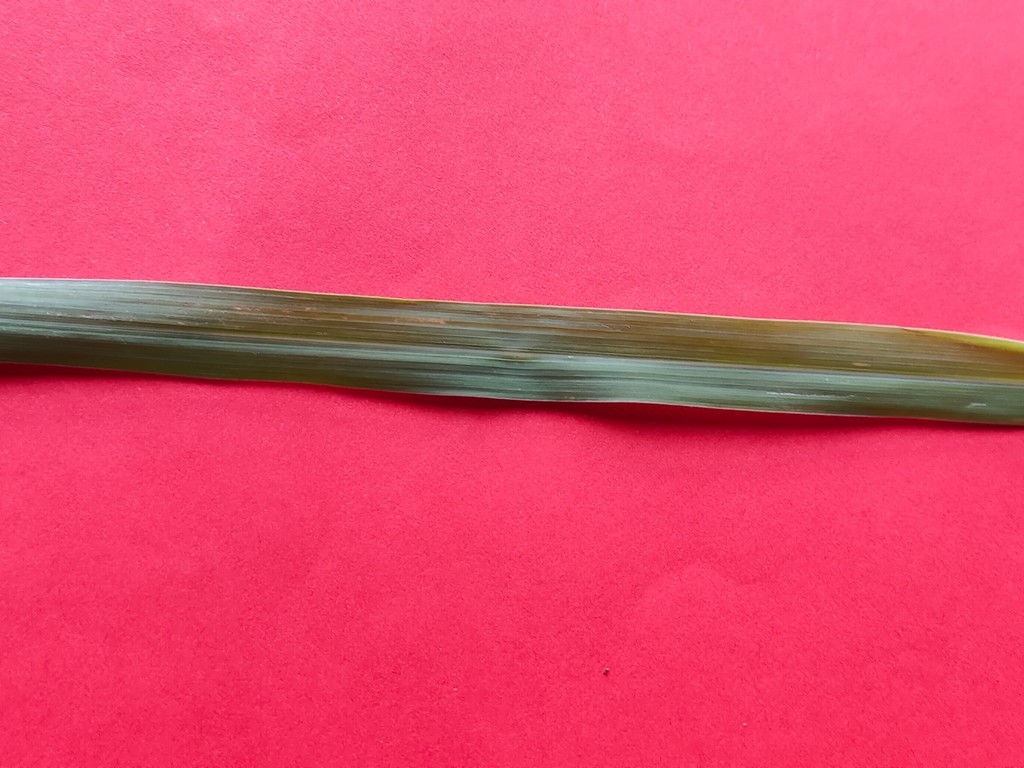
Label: Healthy